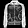
Label: Coat